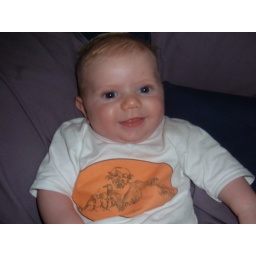
harry in his new zombie t shirt from the girls at theyrecoming.com